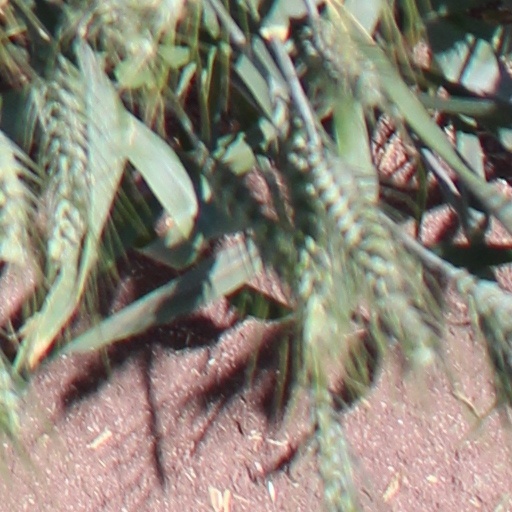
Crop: wheat